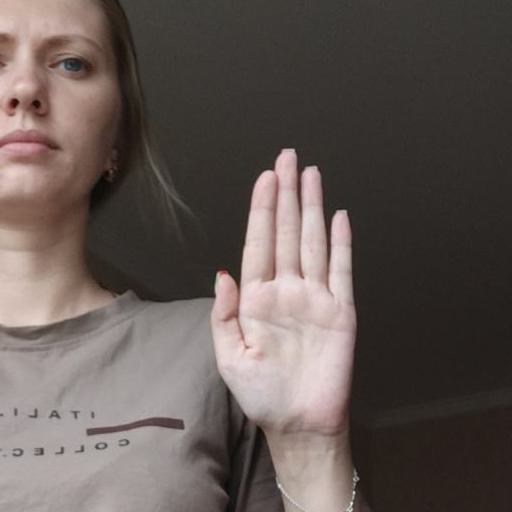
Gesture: stop